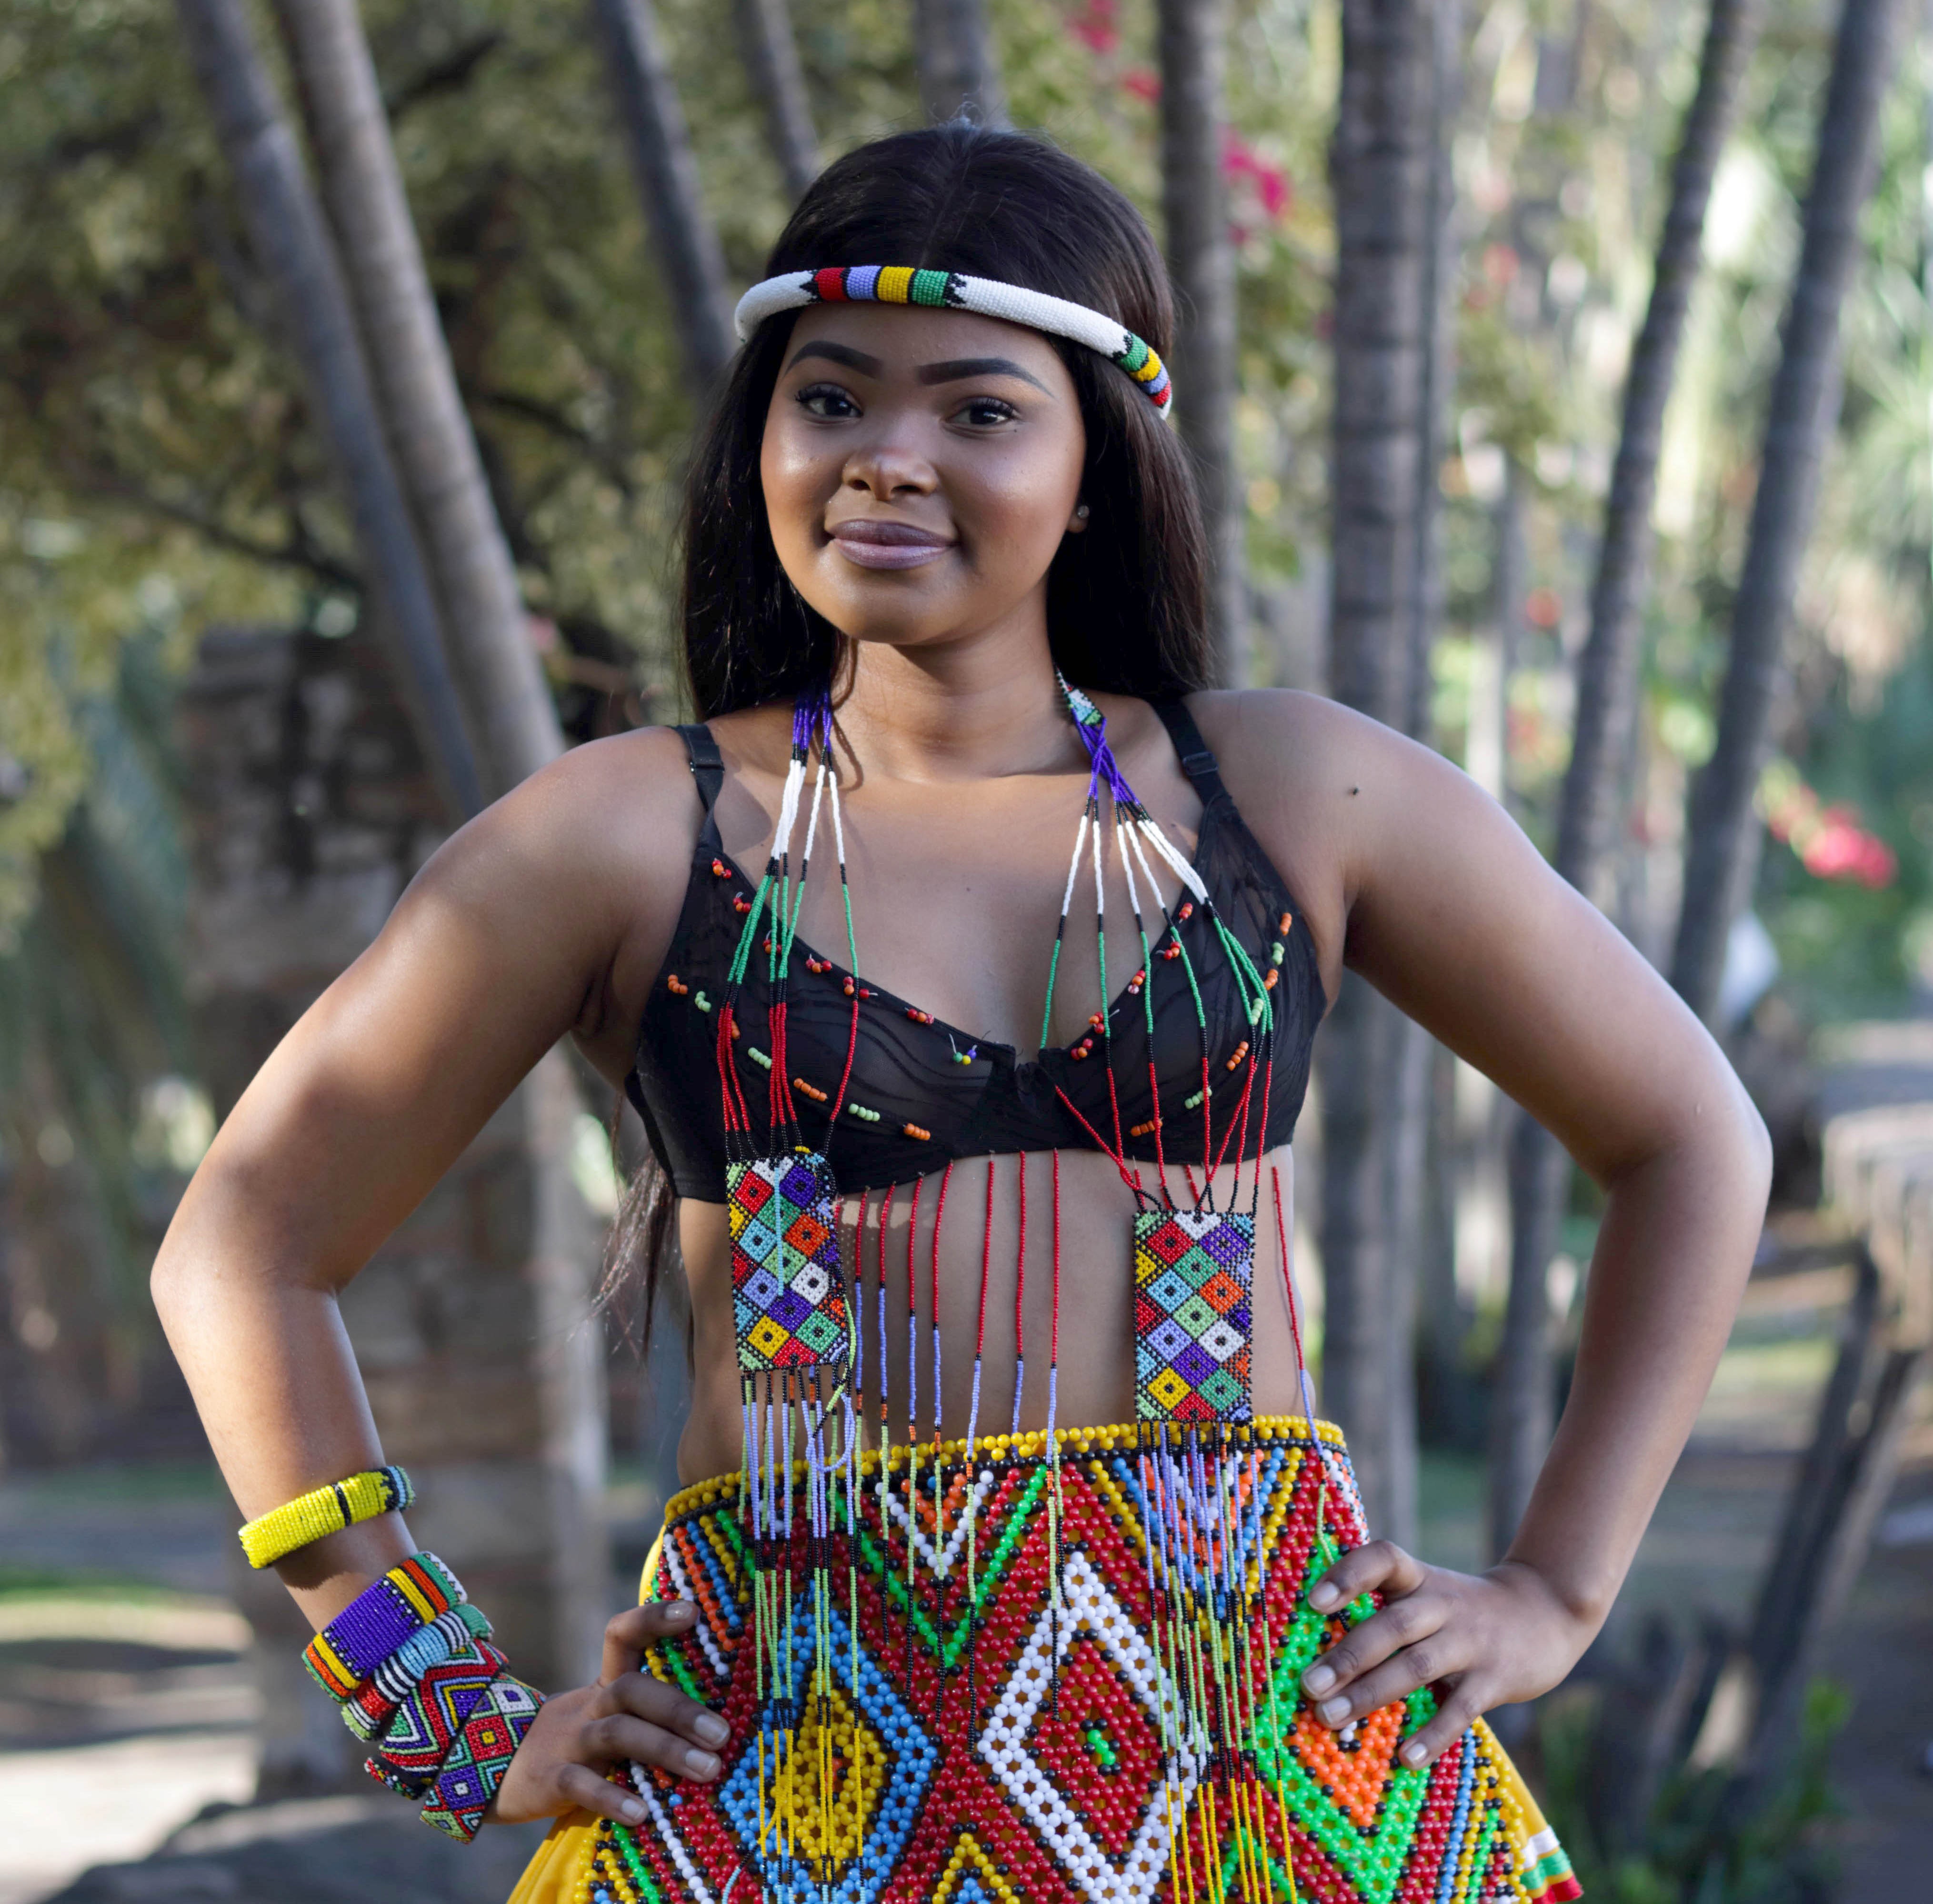
clothing, fashion, dress, day dress, street fashion, waist, neck, photography, hippie, trunk, pattern, fashion model, abdomen, tribe, fashion design